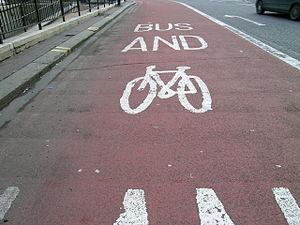
Marquage de sol en anamorphose de voie pour bus et vélo
Un aménagement cyclable est un dispositif de voirie destiné à organiser la circulation des cycles non motorisés. Ces aménagements peuvent prendre la forme de chaussées dédiées aux cyclistes, restreintes à certains usagers dont les cyclistes, de panneaux indicateurs spécifiques ou de facilités de circulation.
Une anamorphose est une déformation réversible d'une image à l'aide d'un système optique — par exemple un miroir courbe — ou une transformation mathématique. On appelle également anamorphose la déformation de l'image d'un film ou d'une émission télévisée à l'aide d'un système optique ou électronique afin de l'adapter à un écran informatique ou de télévision. Le mot dérive du grec αναμορφωειν anamorphoein, « transformer ».
Une voie réservée est une infrastructure réservée à un mode de transport et lui assurant, grâce à une séparation physique, une circulation indépendante de celle de tout autre mode, collectif ou individuel.